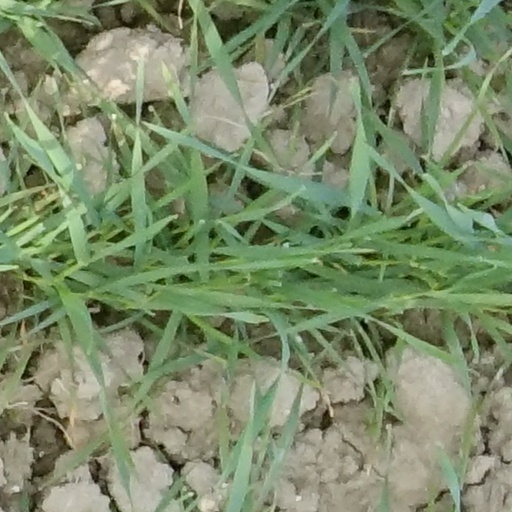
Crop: wheat